Euphame MacCalzean

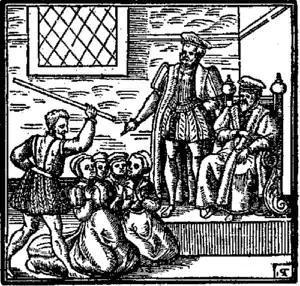
North Berwick witch trials

The cause of the events that led to the North Berwick Witch Trials was the behavior of a maid named Geillis Duncan. Duncan had ostensibly cured illnesses, raising suspicions, in November 1590. Her employer became suspicious that she was deriving her powers from the Devil. Duncan confessed, possibly under duress, to witchcraft and she implicated others including John Cane and Euphame MacCalzean.